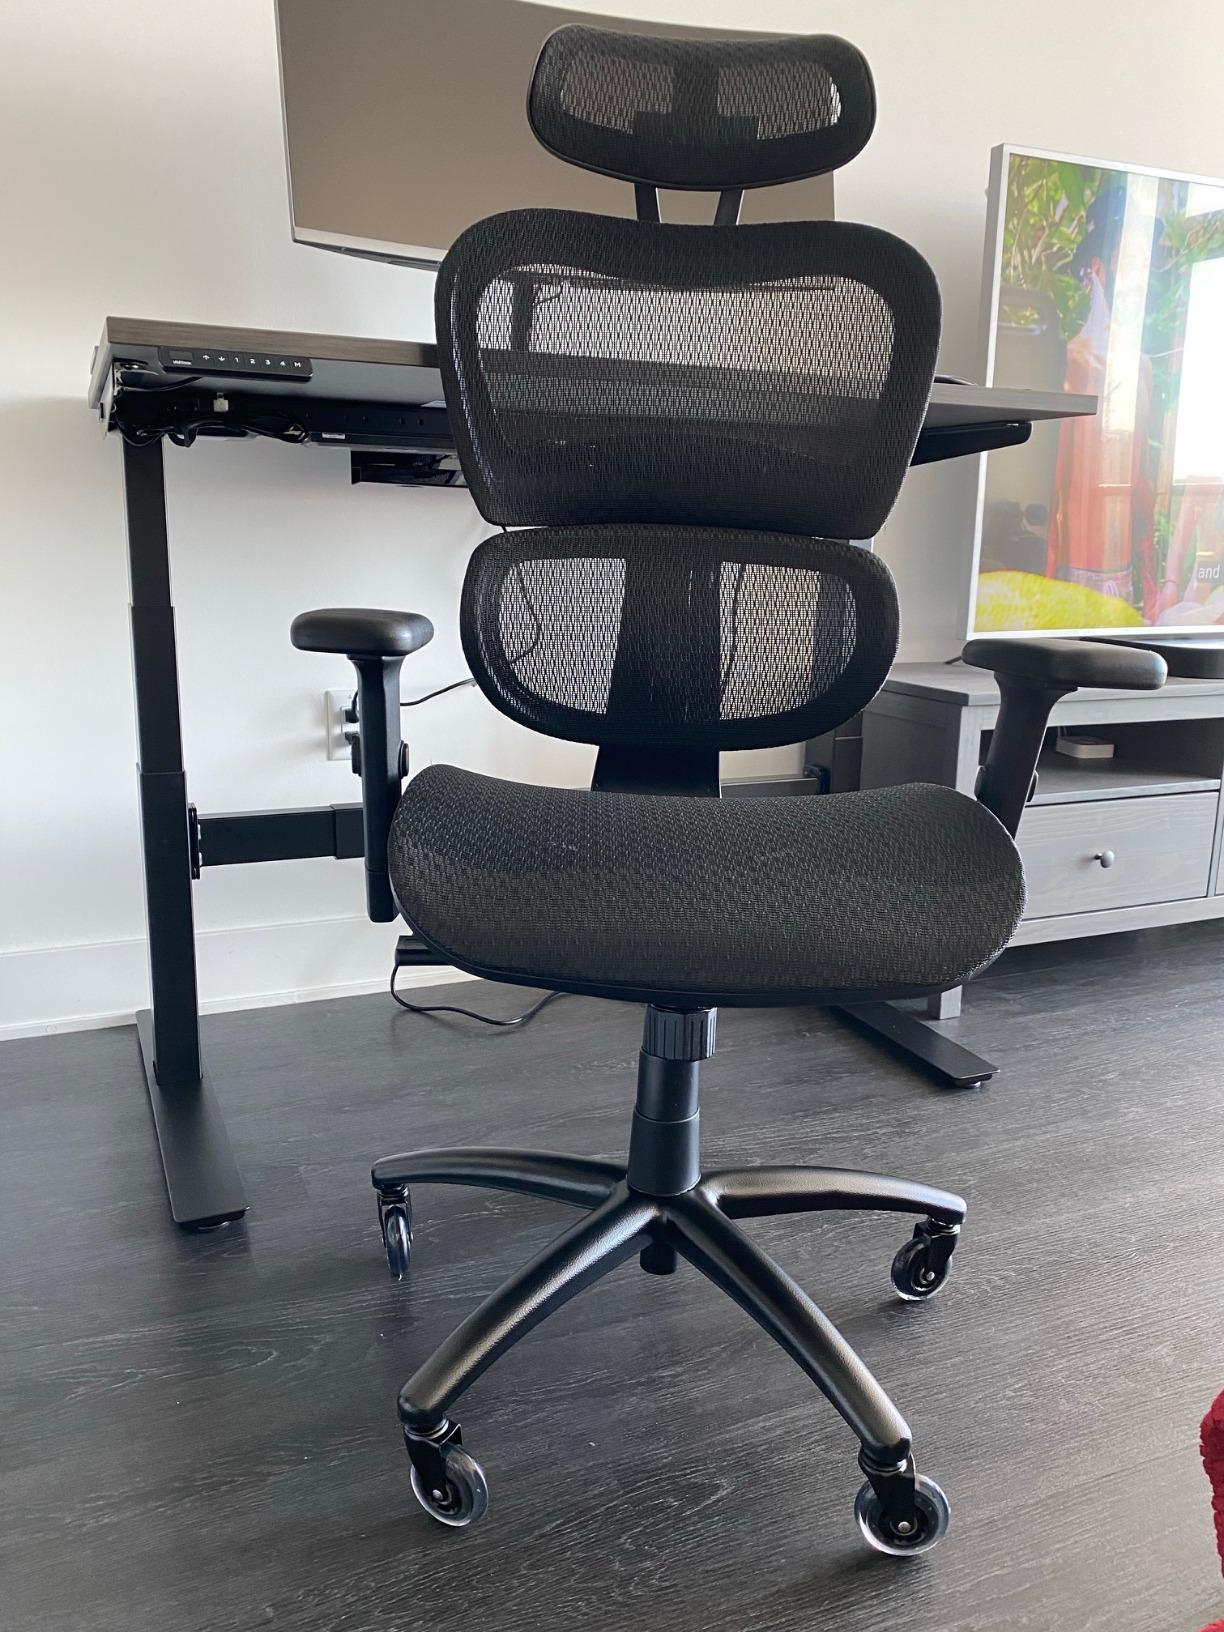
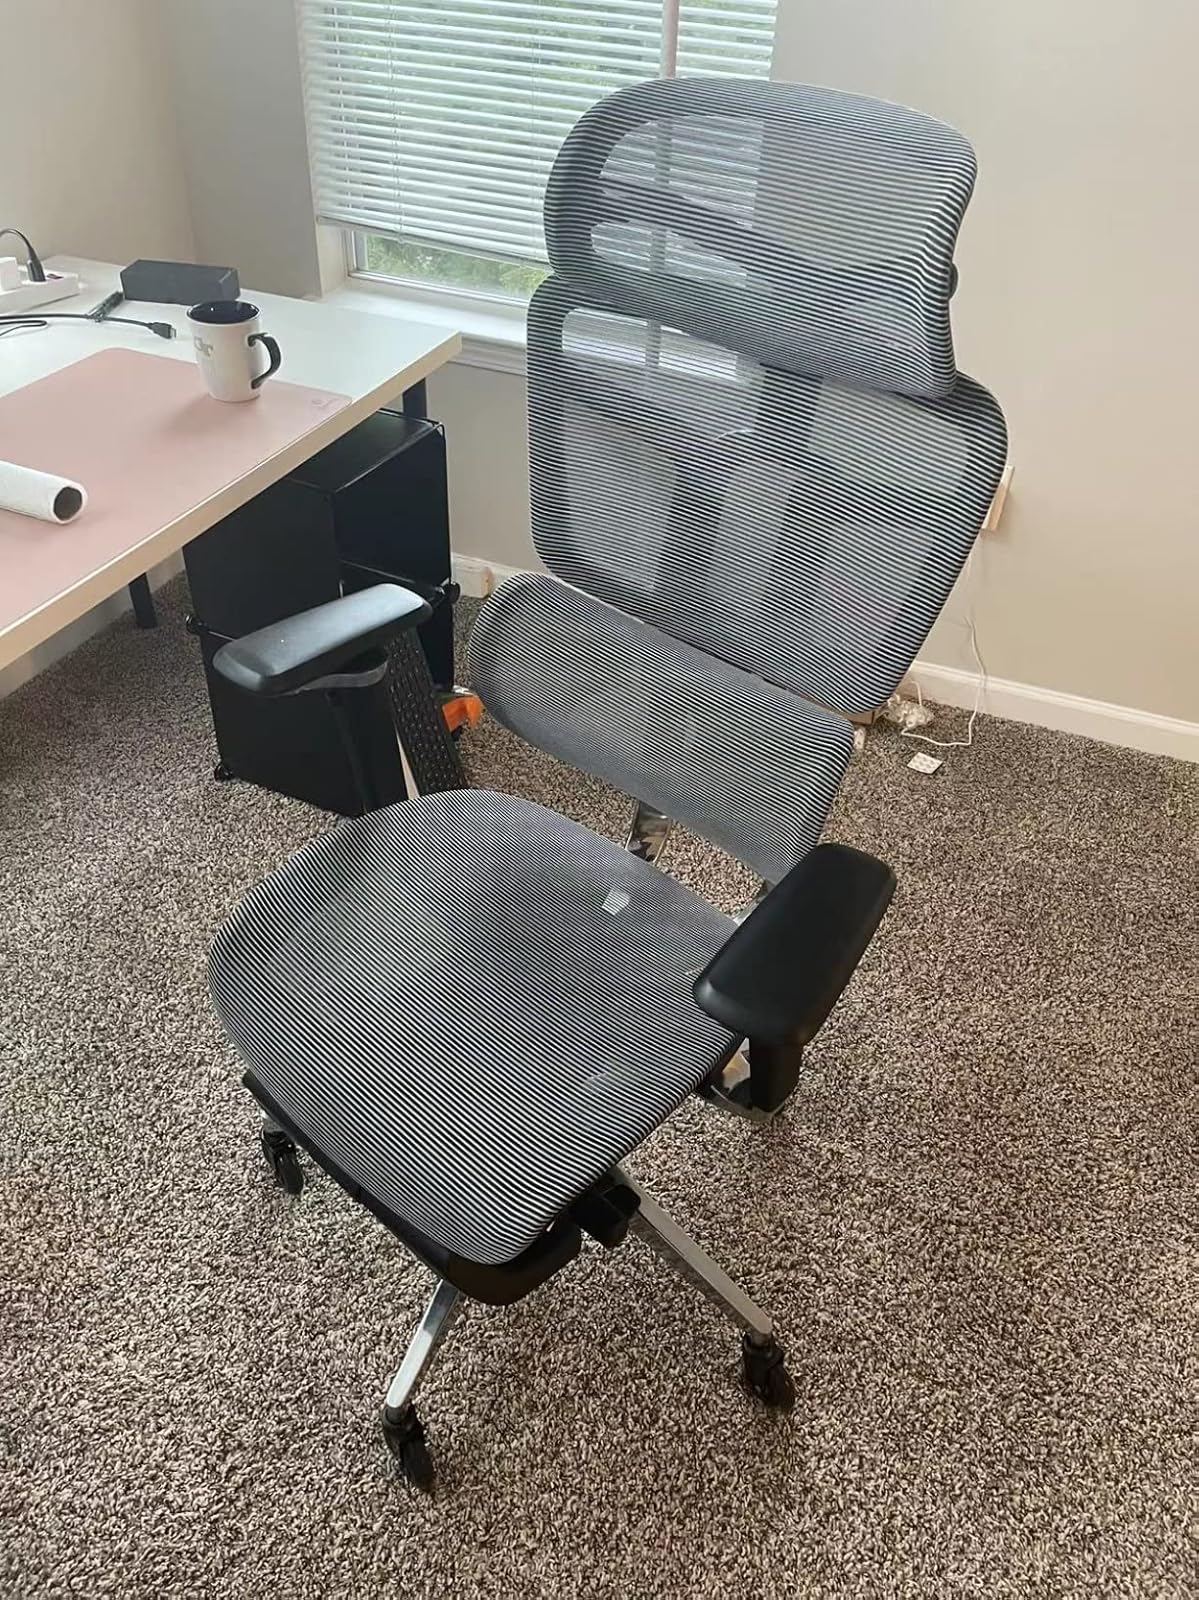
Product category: items_chair
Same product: no